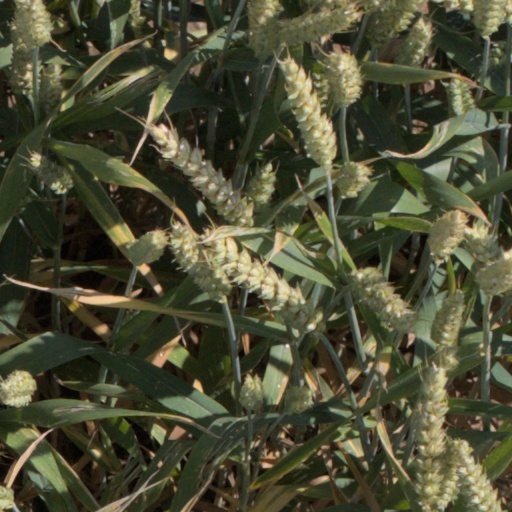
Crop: wheat